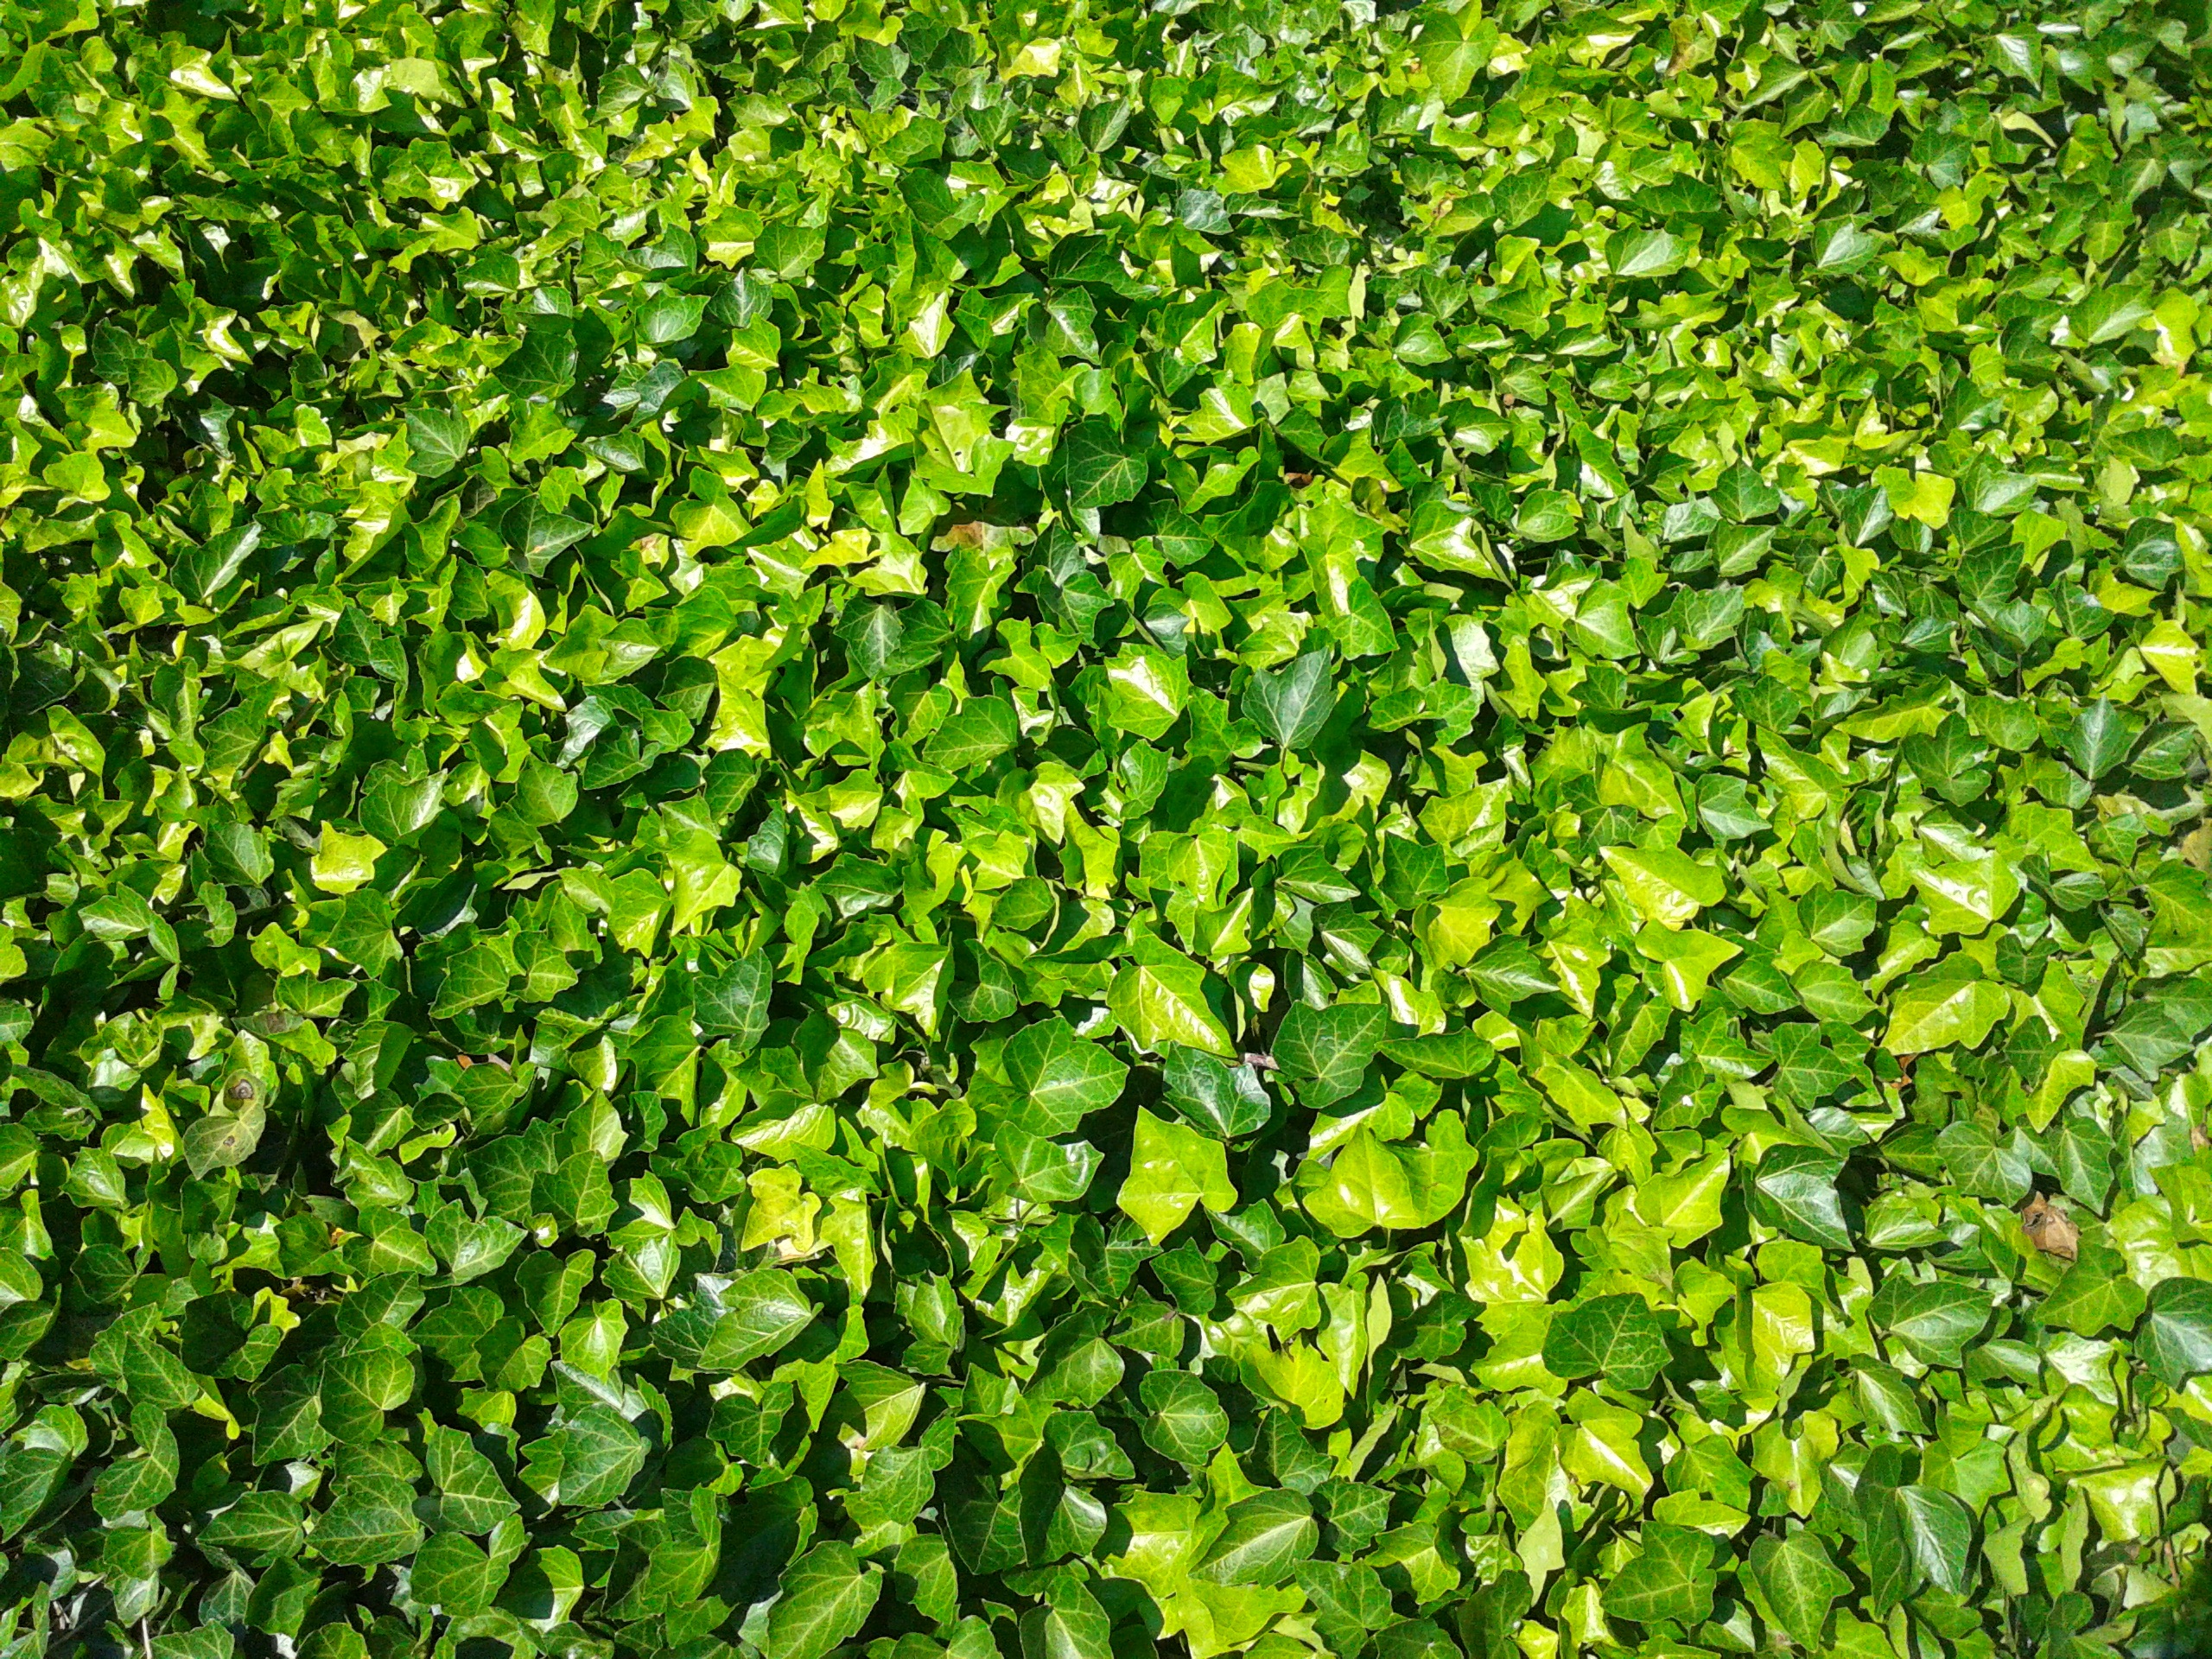
nature, grass, plant, lawn, leaf, flower, wall, foliage, food, green, produce, crop, ivy, shrub, groundcover, hedge, flowering plant, land plant